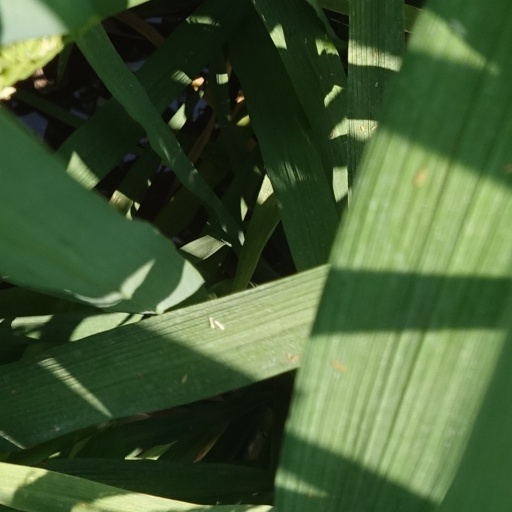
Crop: rice